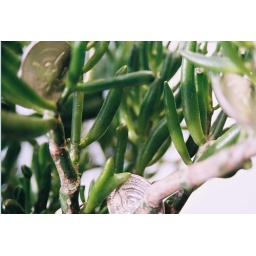
A shot of the plant in my office, impersonating a money tree